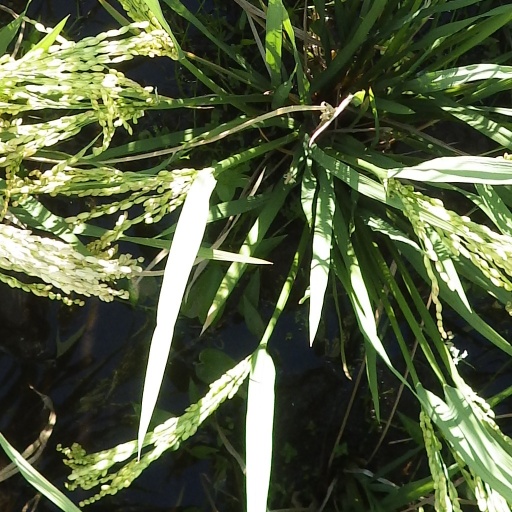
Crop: rice